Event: Nepal Earthquake
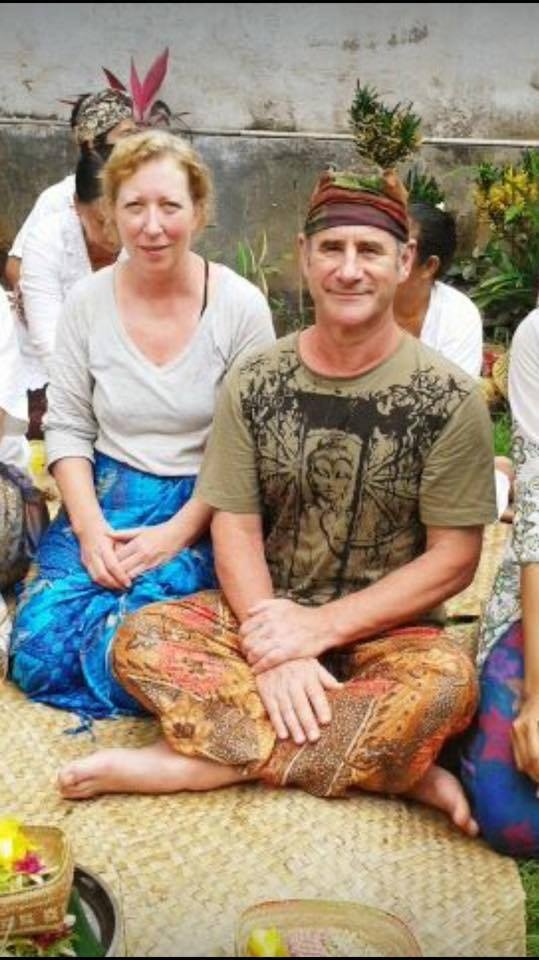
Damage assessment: no_damage